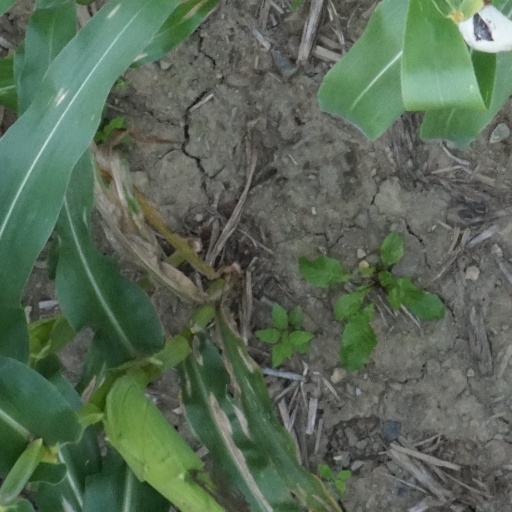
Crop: maize; corn